Hennepin Avenue United Methodist Church

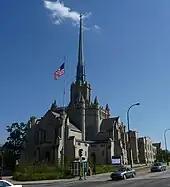

The church was organized as Hennepin Avenue Methodist Episcopal Church in 1875 by about ninety members of Centenary church, which at the time was the only Methodist church in the city. The Quaker church organized the Sunday school.